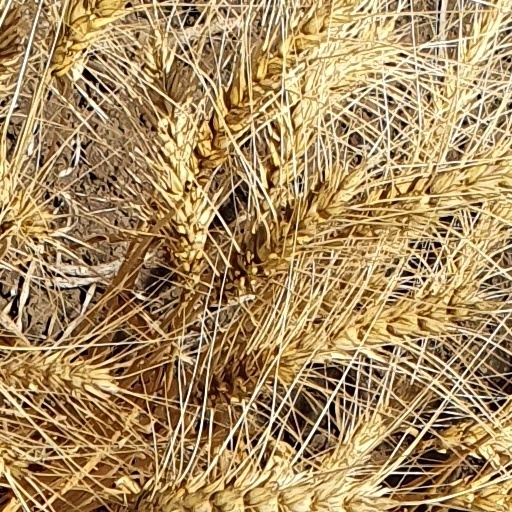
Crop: wheat